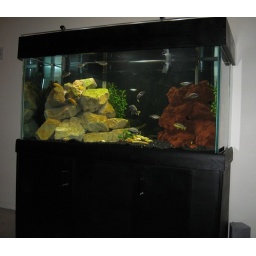
new tank stand and hood all done. fish happily swimming about in their new home.